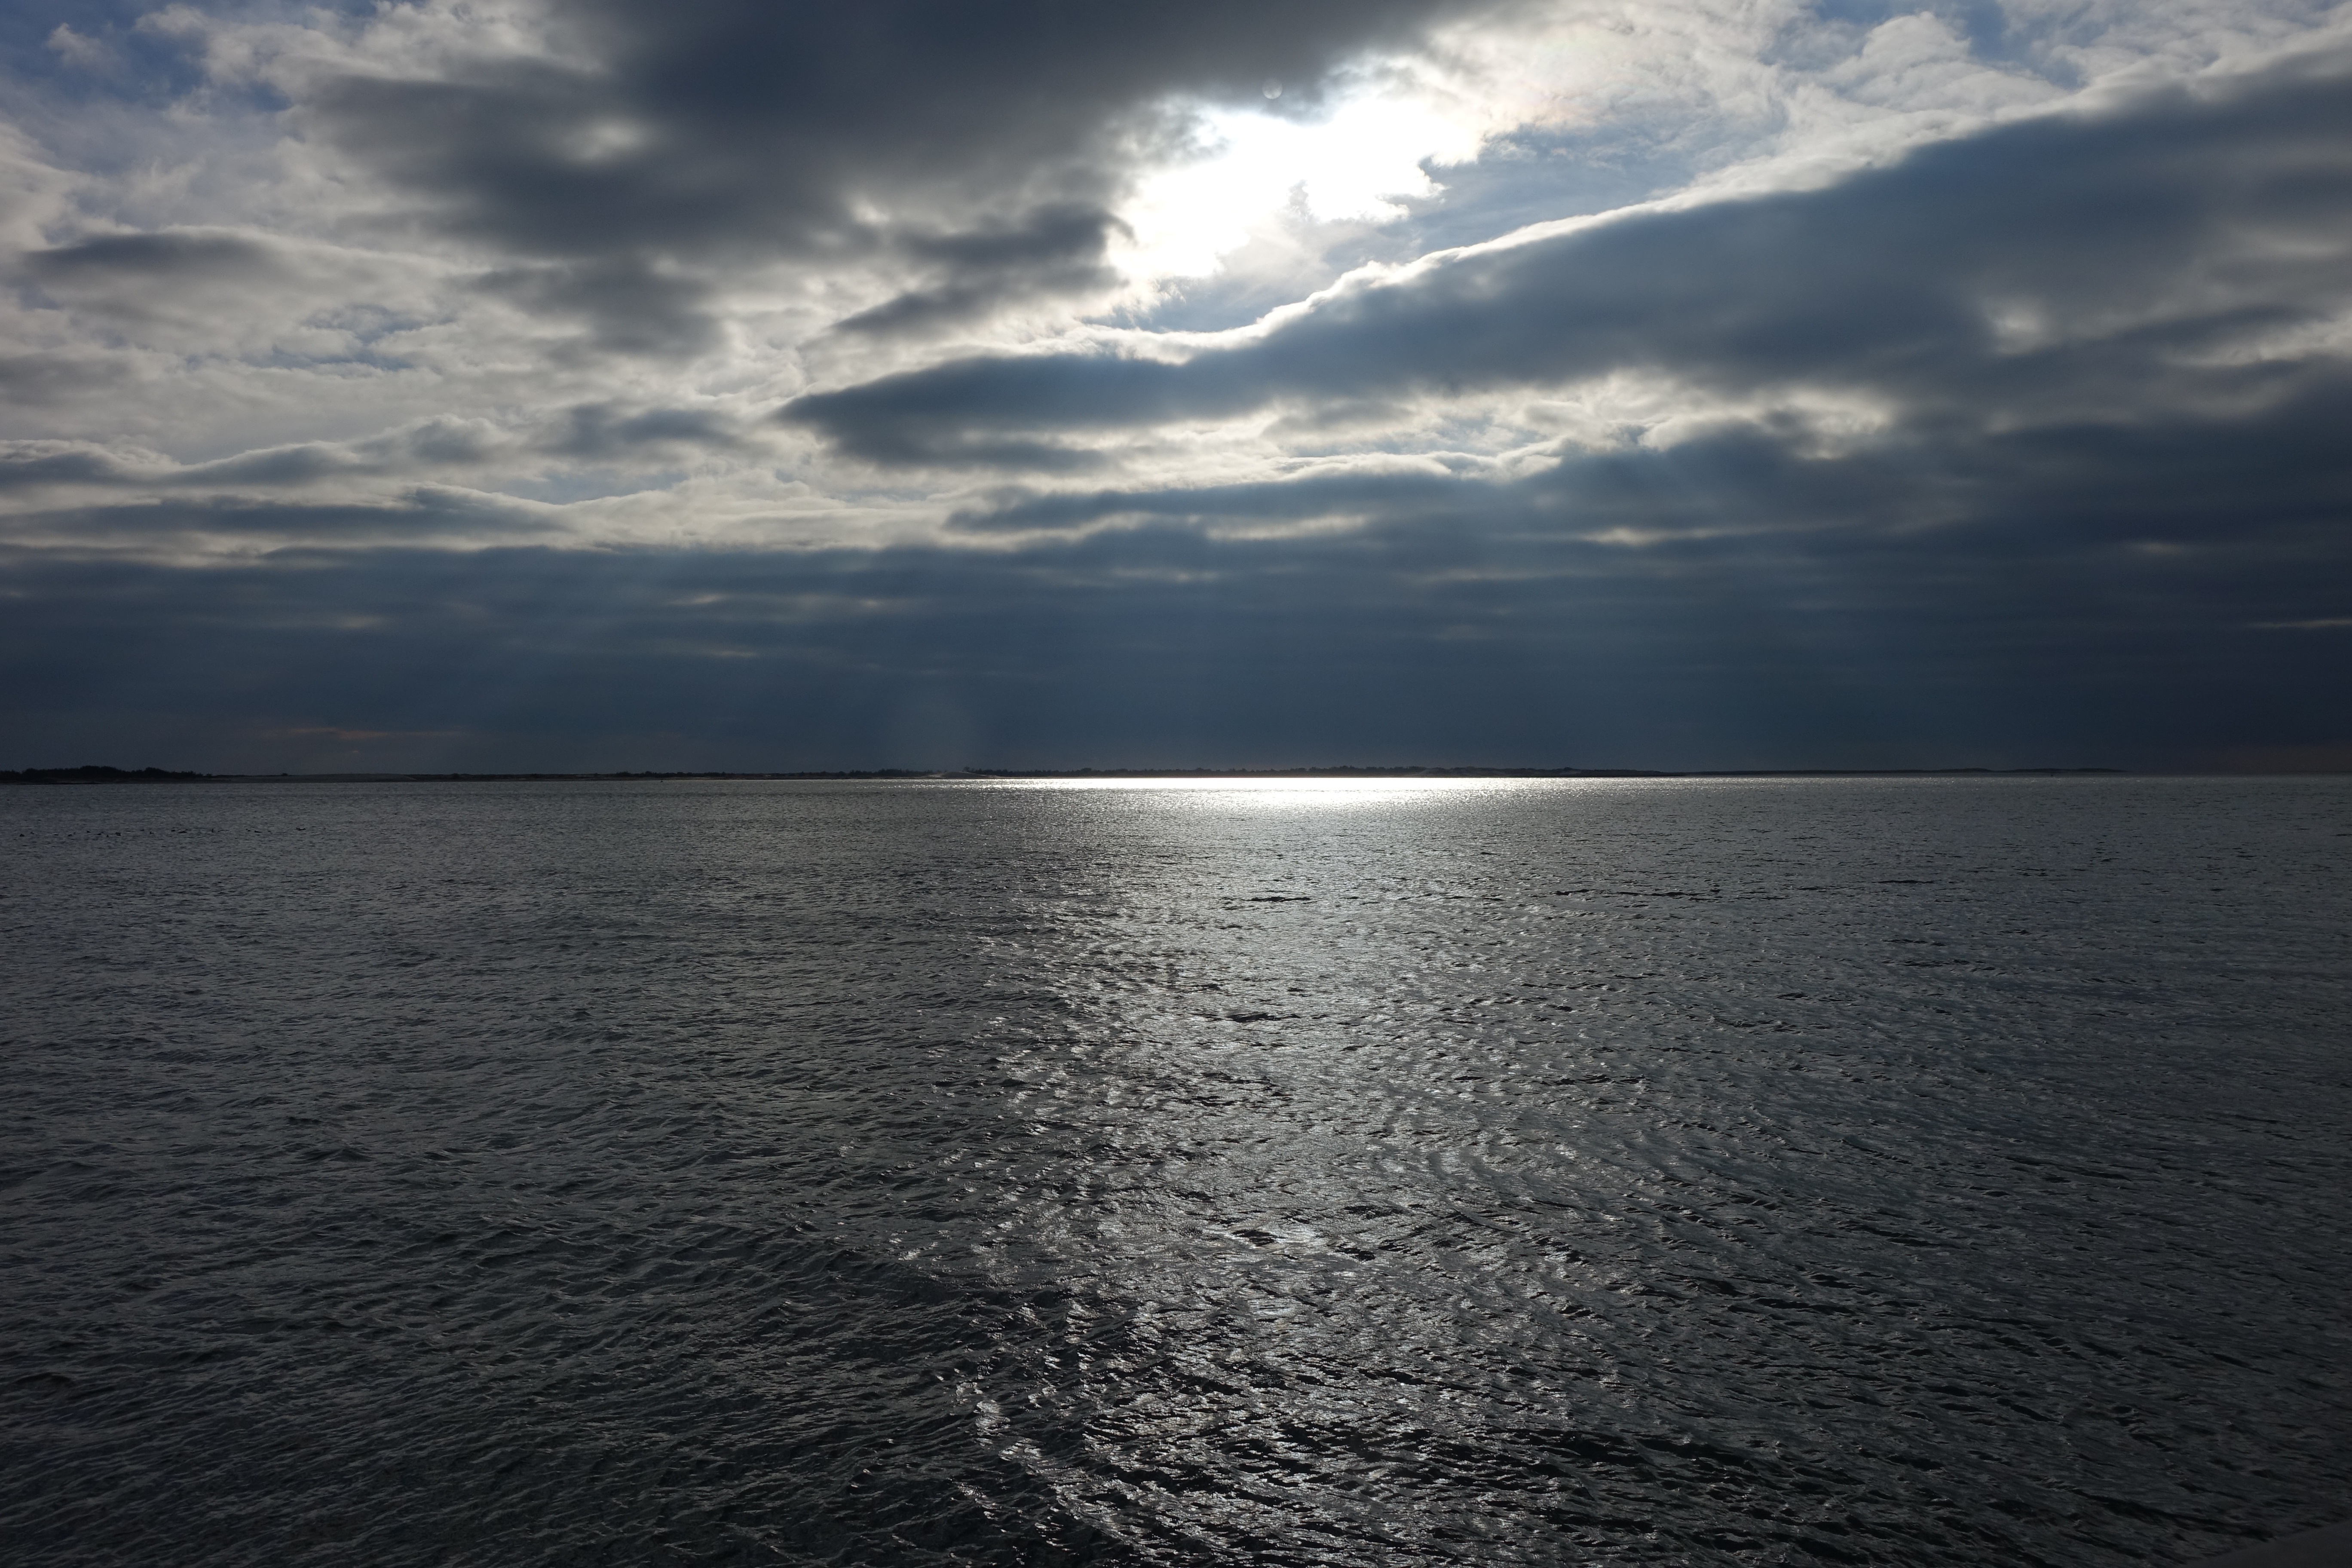
sea, coast, ocean, horizon, cloud, sky, sunset, sunlight, shore, wave, lake, dawn, dusk, reflection, vehicle, bay, body of water, channel, loch, meteorological phenomenon, wind wave